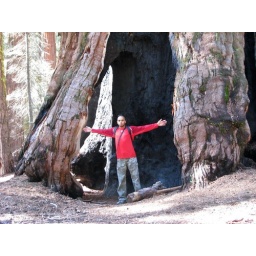
You have no idea how huge these trees are until you see them in person